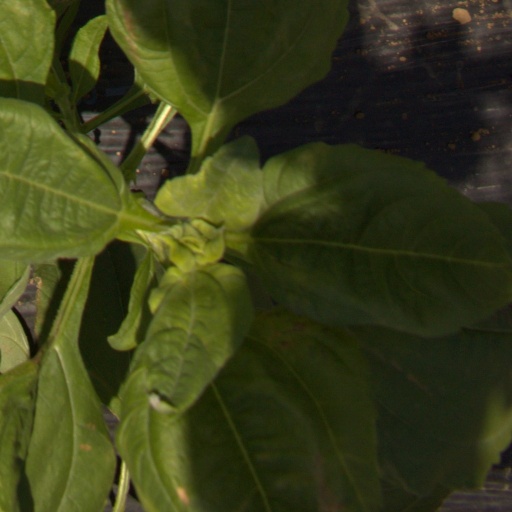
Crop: Jerusalem artichoke